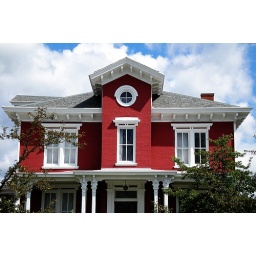
This gorgeous red house is located in the town of Somerset, PA.